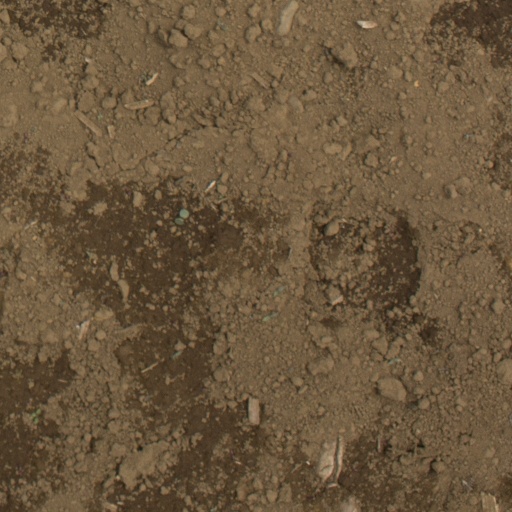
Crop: Jerusalem artichoke